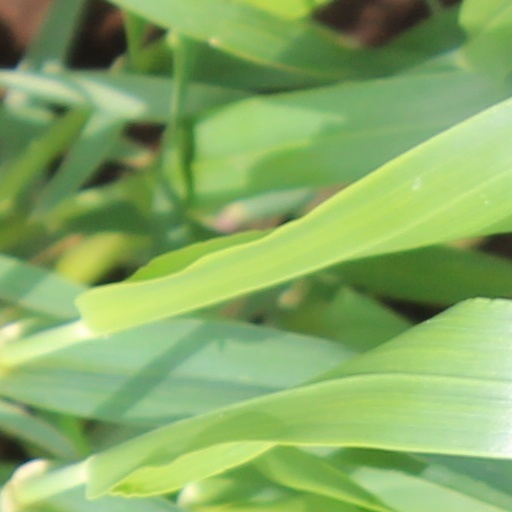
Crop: wheat